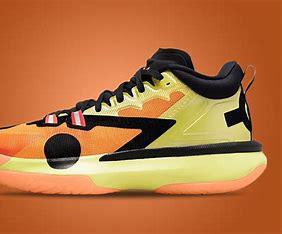
Brand: Jordan
Model: Zion 1